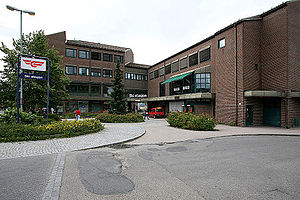
Ski Station
Ski station er en jernbanestation på Østfoldbanen i Norge. I Ski deler Østfoldbanen sig i en østre linje som går via Askim og Mysen til Sarpsborg, og en vestre linje som går via Moss, Fredrikstad og Sarpsborg til Halden.